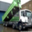
Label: truck